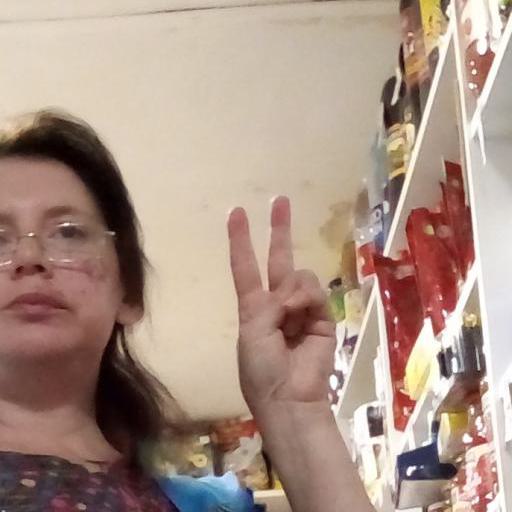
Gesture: peace